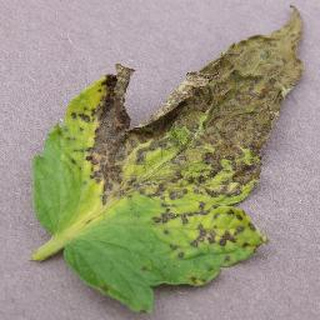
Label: tomato_septoria_leaf_spot